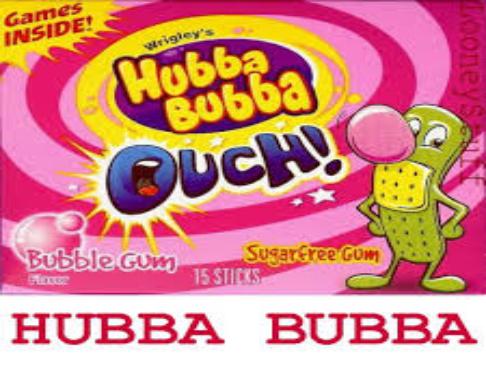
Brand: Hubba Bubba
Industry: Food